John Gay (photographer)

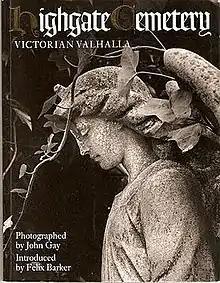
"Highgate Cemetery: Victorian Valhalla"

John Gay (born Hans Ludwig Göhler: 2 September 1909 in Karlsruhe, Germany – died 24 January 1999 in Highgate, London) was a photographer.